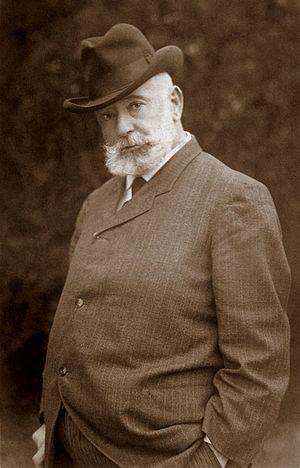
Charles Warren Stoddard était un écrivain et journaliste américain.